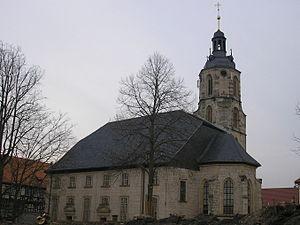
Schleusingen est une petite ville allemande de Thuringe située dans l'arrondissement de Hildburghausen. Elle fut la résidence des comtes de Henneberg jusqu'à la fin du XVIᵉ siècle ainsi que le chef-lieu d'un cercle du royaume de Prusse de 1815 à 1946.